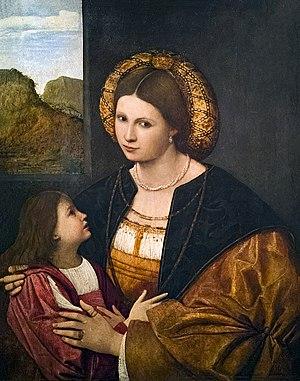
Bernardino Licinio, né à Venise en 1485 et mort après 1549, est un peintre vénitien de la haute Renaissance de l'école vénitienne, spécialisé dans les portraits et tableaux religieux, principalement actif à Venise et en Lombardie.